Tower of Hanoi

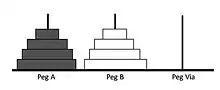
Final configuration of bicolor Towers of Hanoi (n=4)

The rules of the puzzle are essentially the same: disks are transferred between pegs one at a time. At no time may a bigger disk be placed on top of a smaller one. The difference is that now for every size there are two disks: one black and one white. Also, there are now two towers of disks of alternating colors. The goal of the puzzle is to make the towers monochrome (same color). The biggest disks at the bottom of the towers are assumed to swap positions.